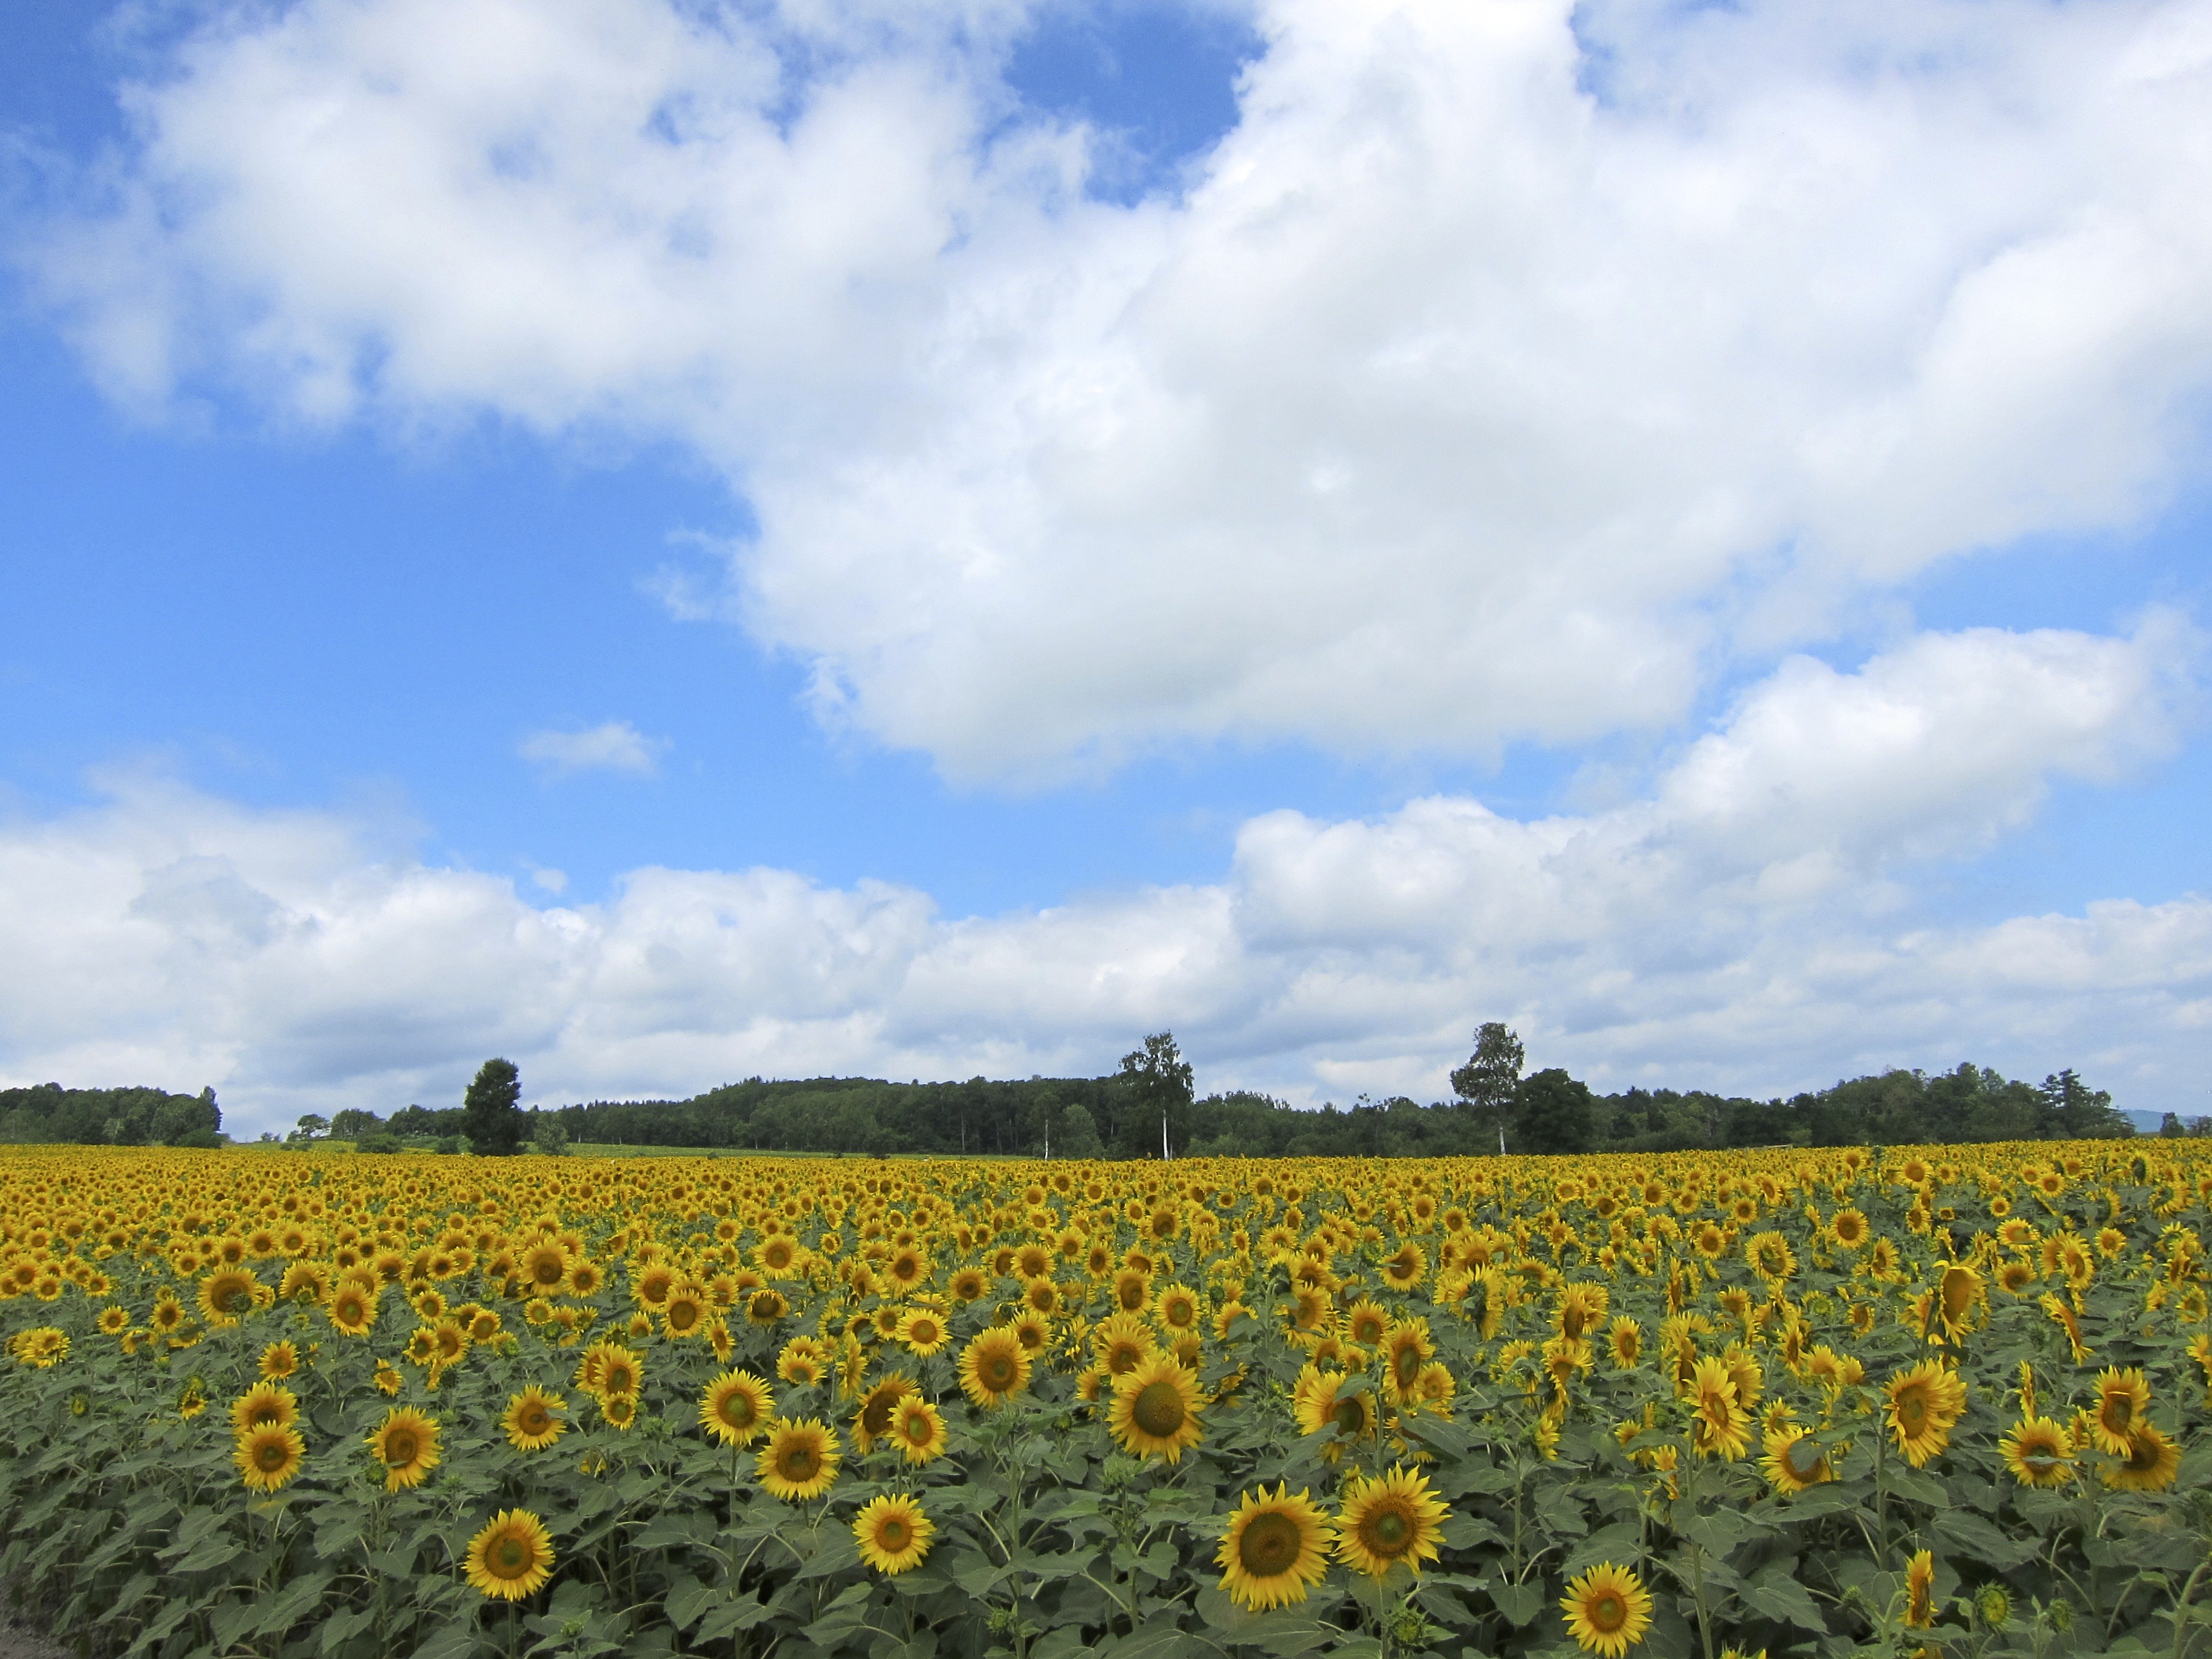
nature, plant, sky, white, field, meadow, prairie, countryside, cloudy, flower, floral, rural, farming, fluffy, scenic, scenery, blooming, blue, yellow, agriculture, plain, rapeseed, sunflower, wildflower, flowers, outdoors, farms, clouds, fields, sunflowers, grassland, decorative, blossoms, landscapes, day, ornamental, blooms, rural area, lands, flowering plant, daisy family, grass family, land plant